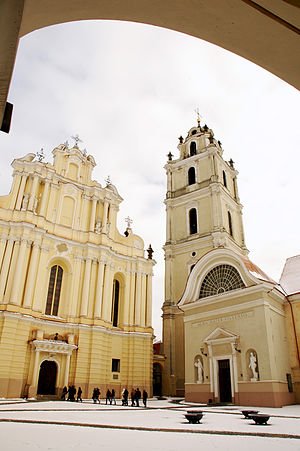
Vilnius universitet
Vilnius Universitets store gård og Johannes Døberens kirke.
Vilnius universitet, er med sin grundlæggelse i 1579 et af de ældste universiteter i Nordeuropa og med sine næsten 24.000 studerende det største universitet i Litauen.